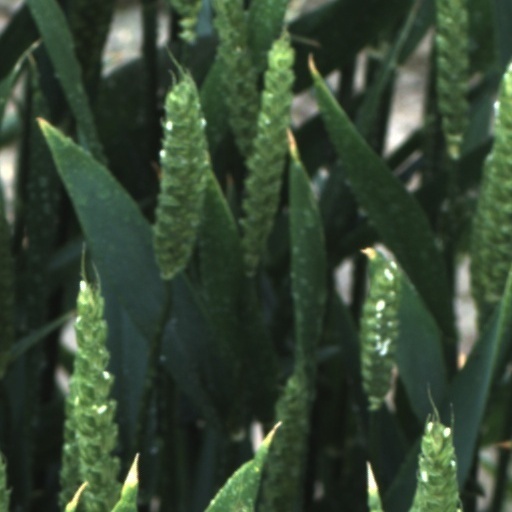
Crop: wheat